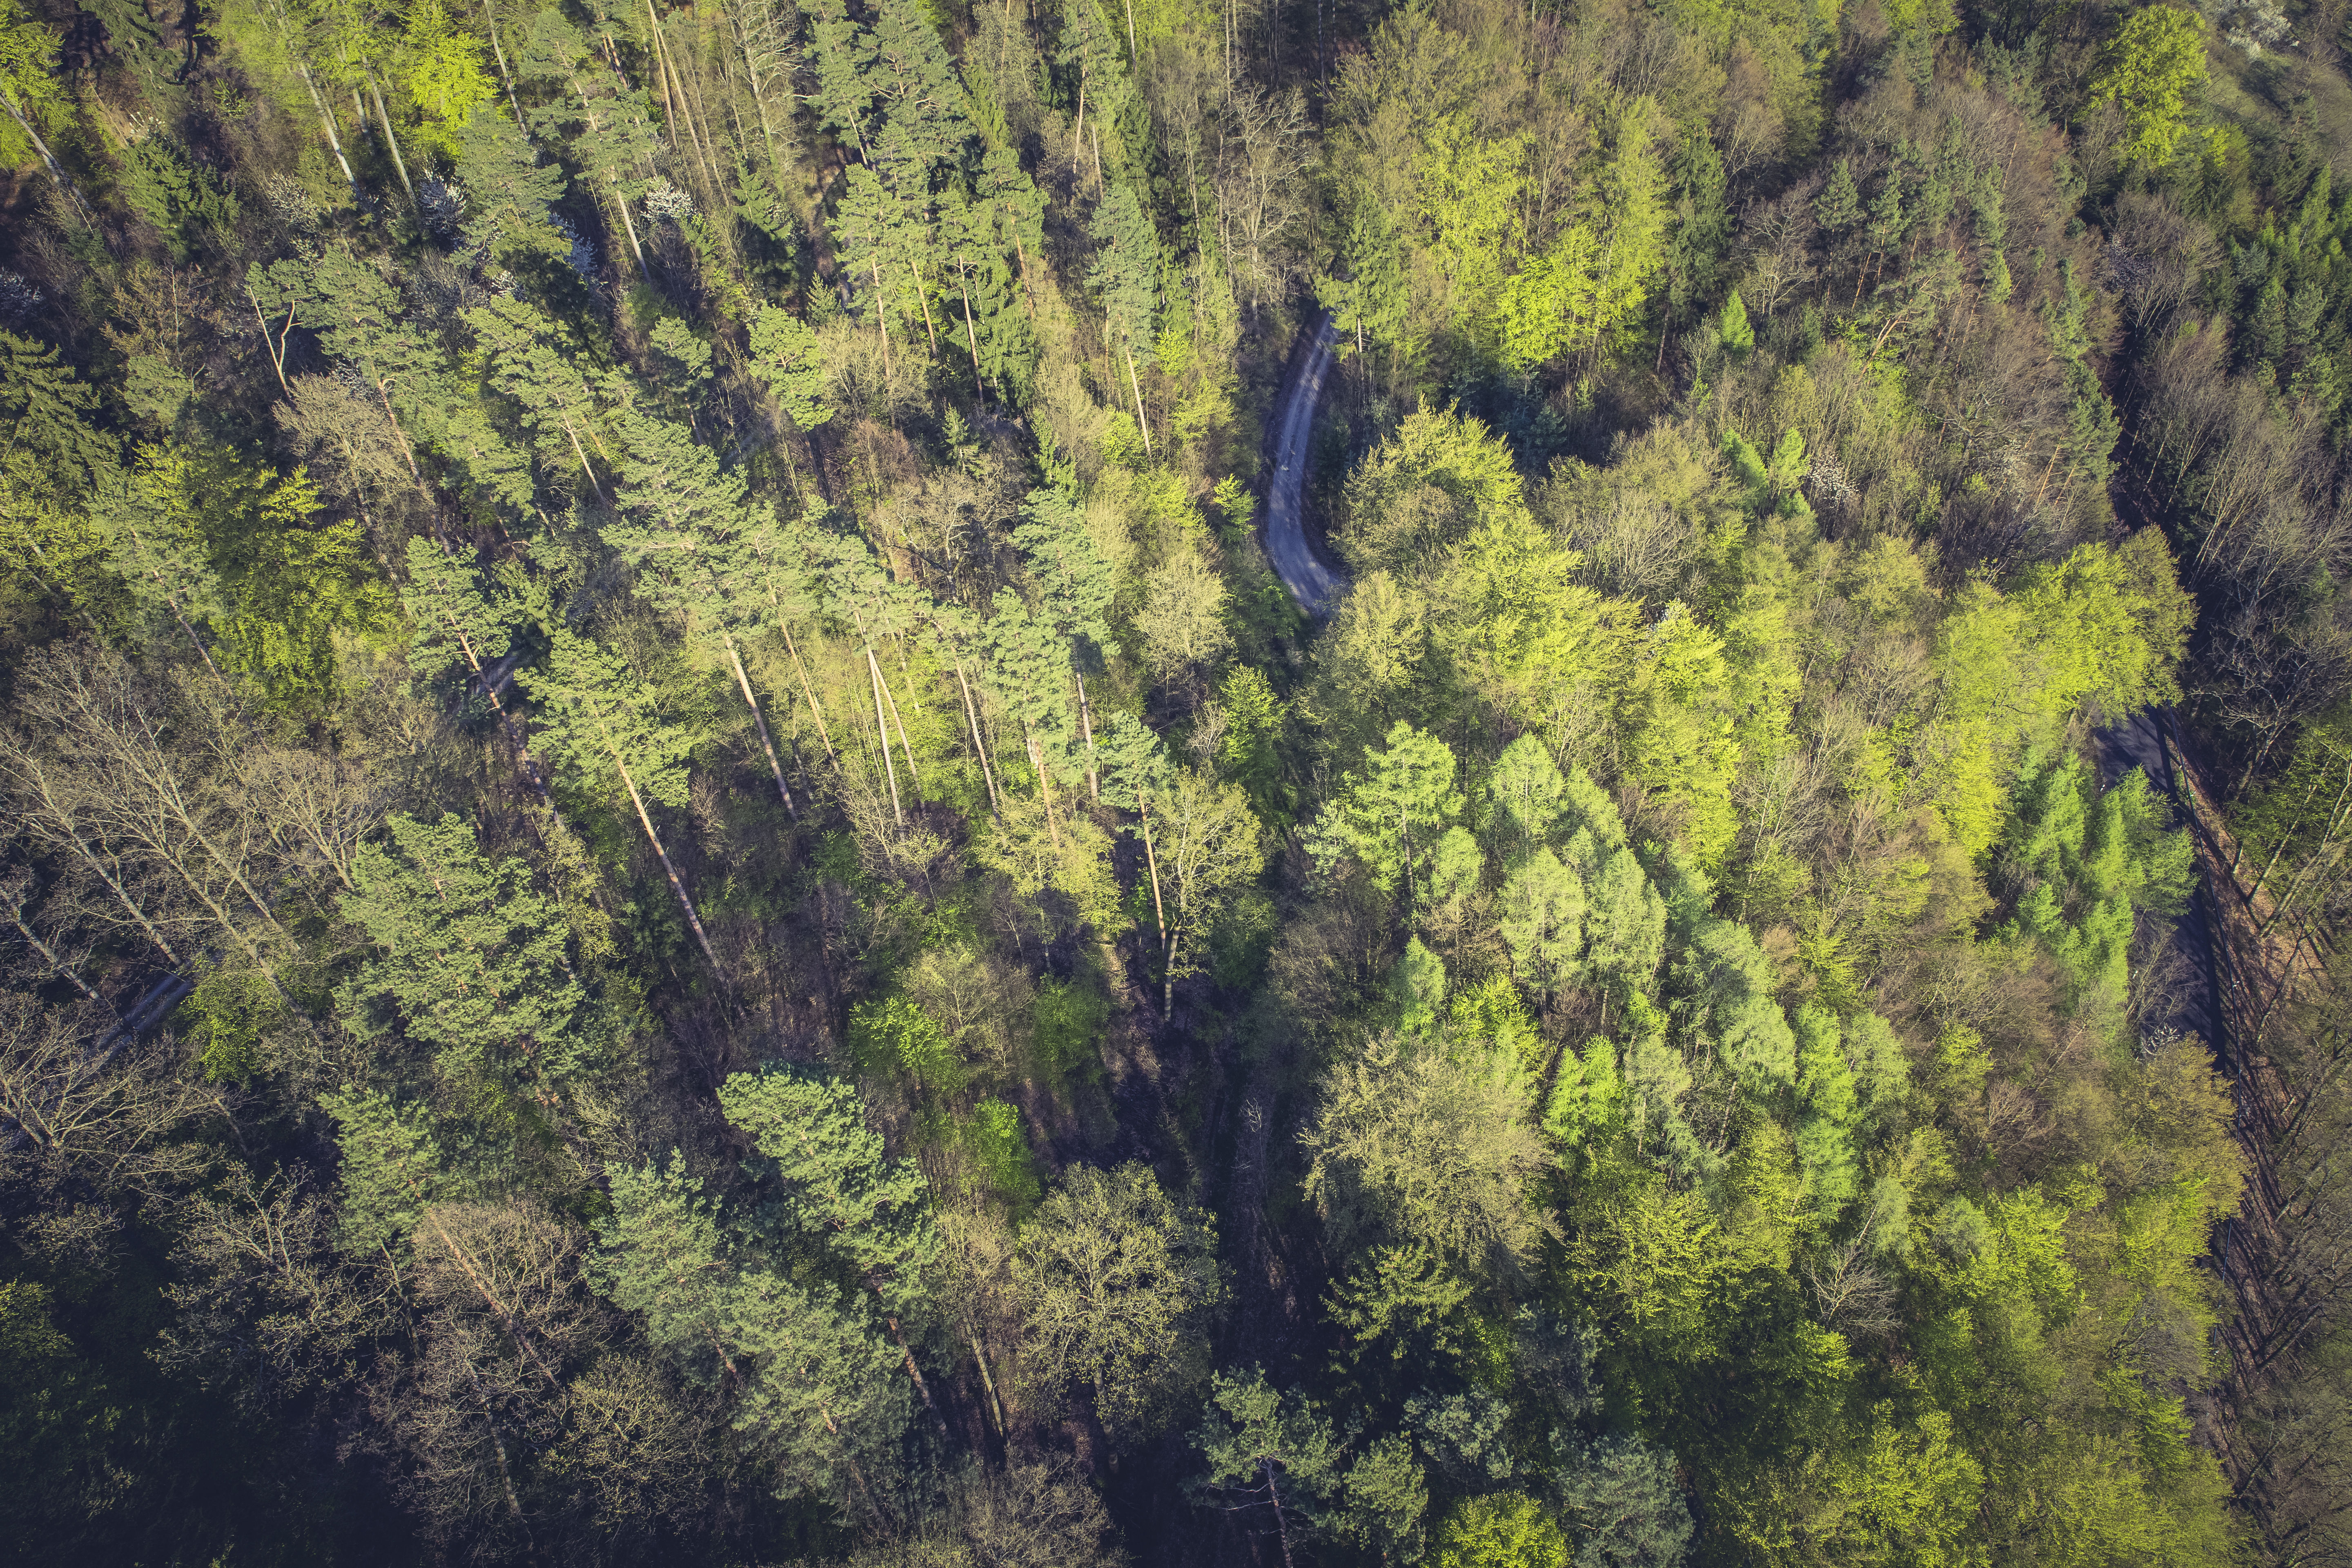
landscape, tree, nature, forest, wilderness, mountain, plant, leaf, flower, green, jungle, scenic, autumn, terrain, flora, ridge, trees, spruce, vegetation, rainforest, woodland, habitat, larch, ecosystem, bird's eye view, biome, old growth forest, natural environment, woody plant, temperate broadleaf and mixed forest, temperate coniferous forest